Phyu Phyu Thin

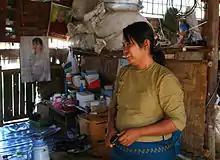
Phyu Phyu Thin visiting an HIV hospice.

Phyu Phyu Thin has previously been detained in 2000, after she and other Suu Kyi supporters were bundled away by police from a rally for Suu Kyi. She was held for a time in Insein prison.